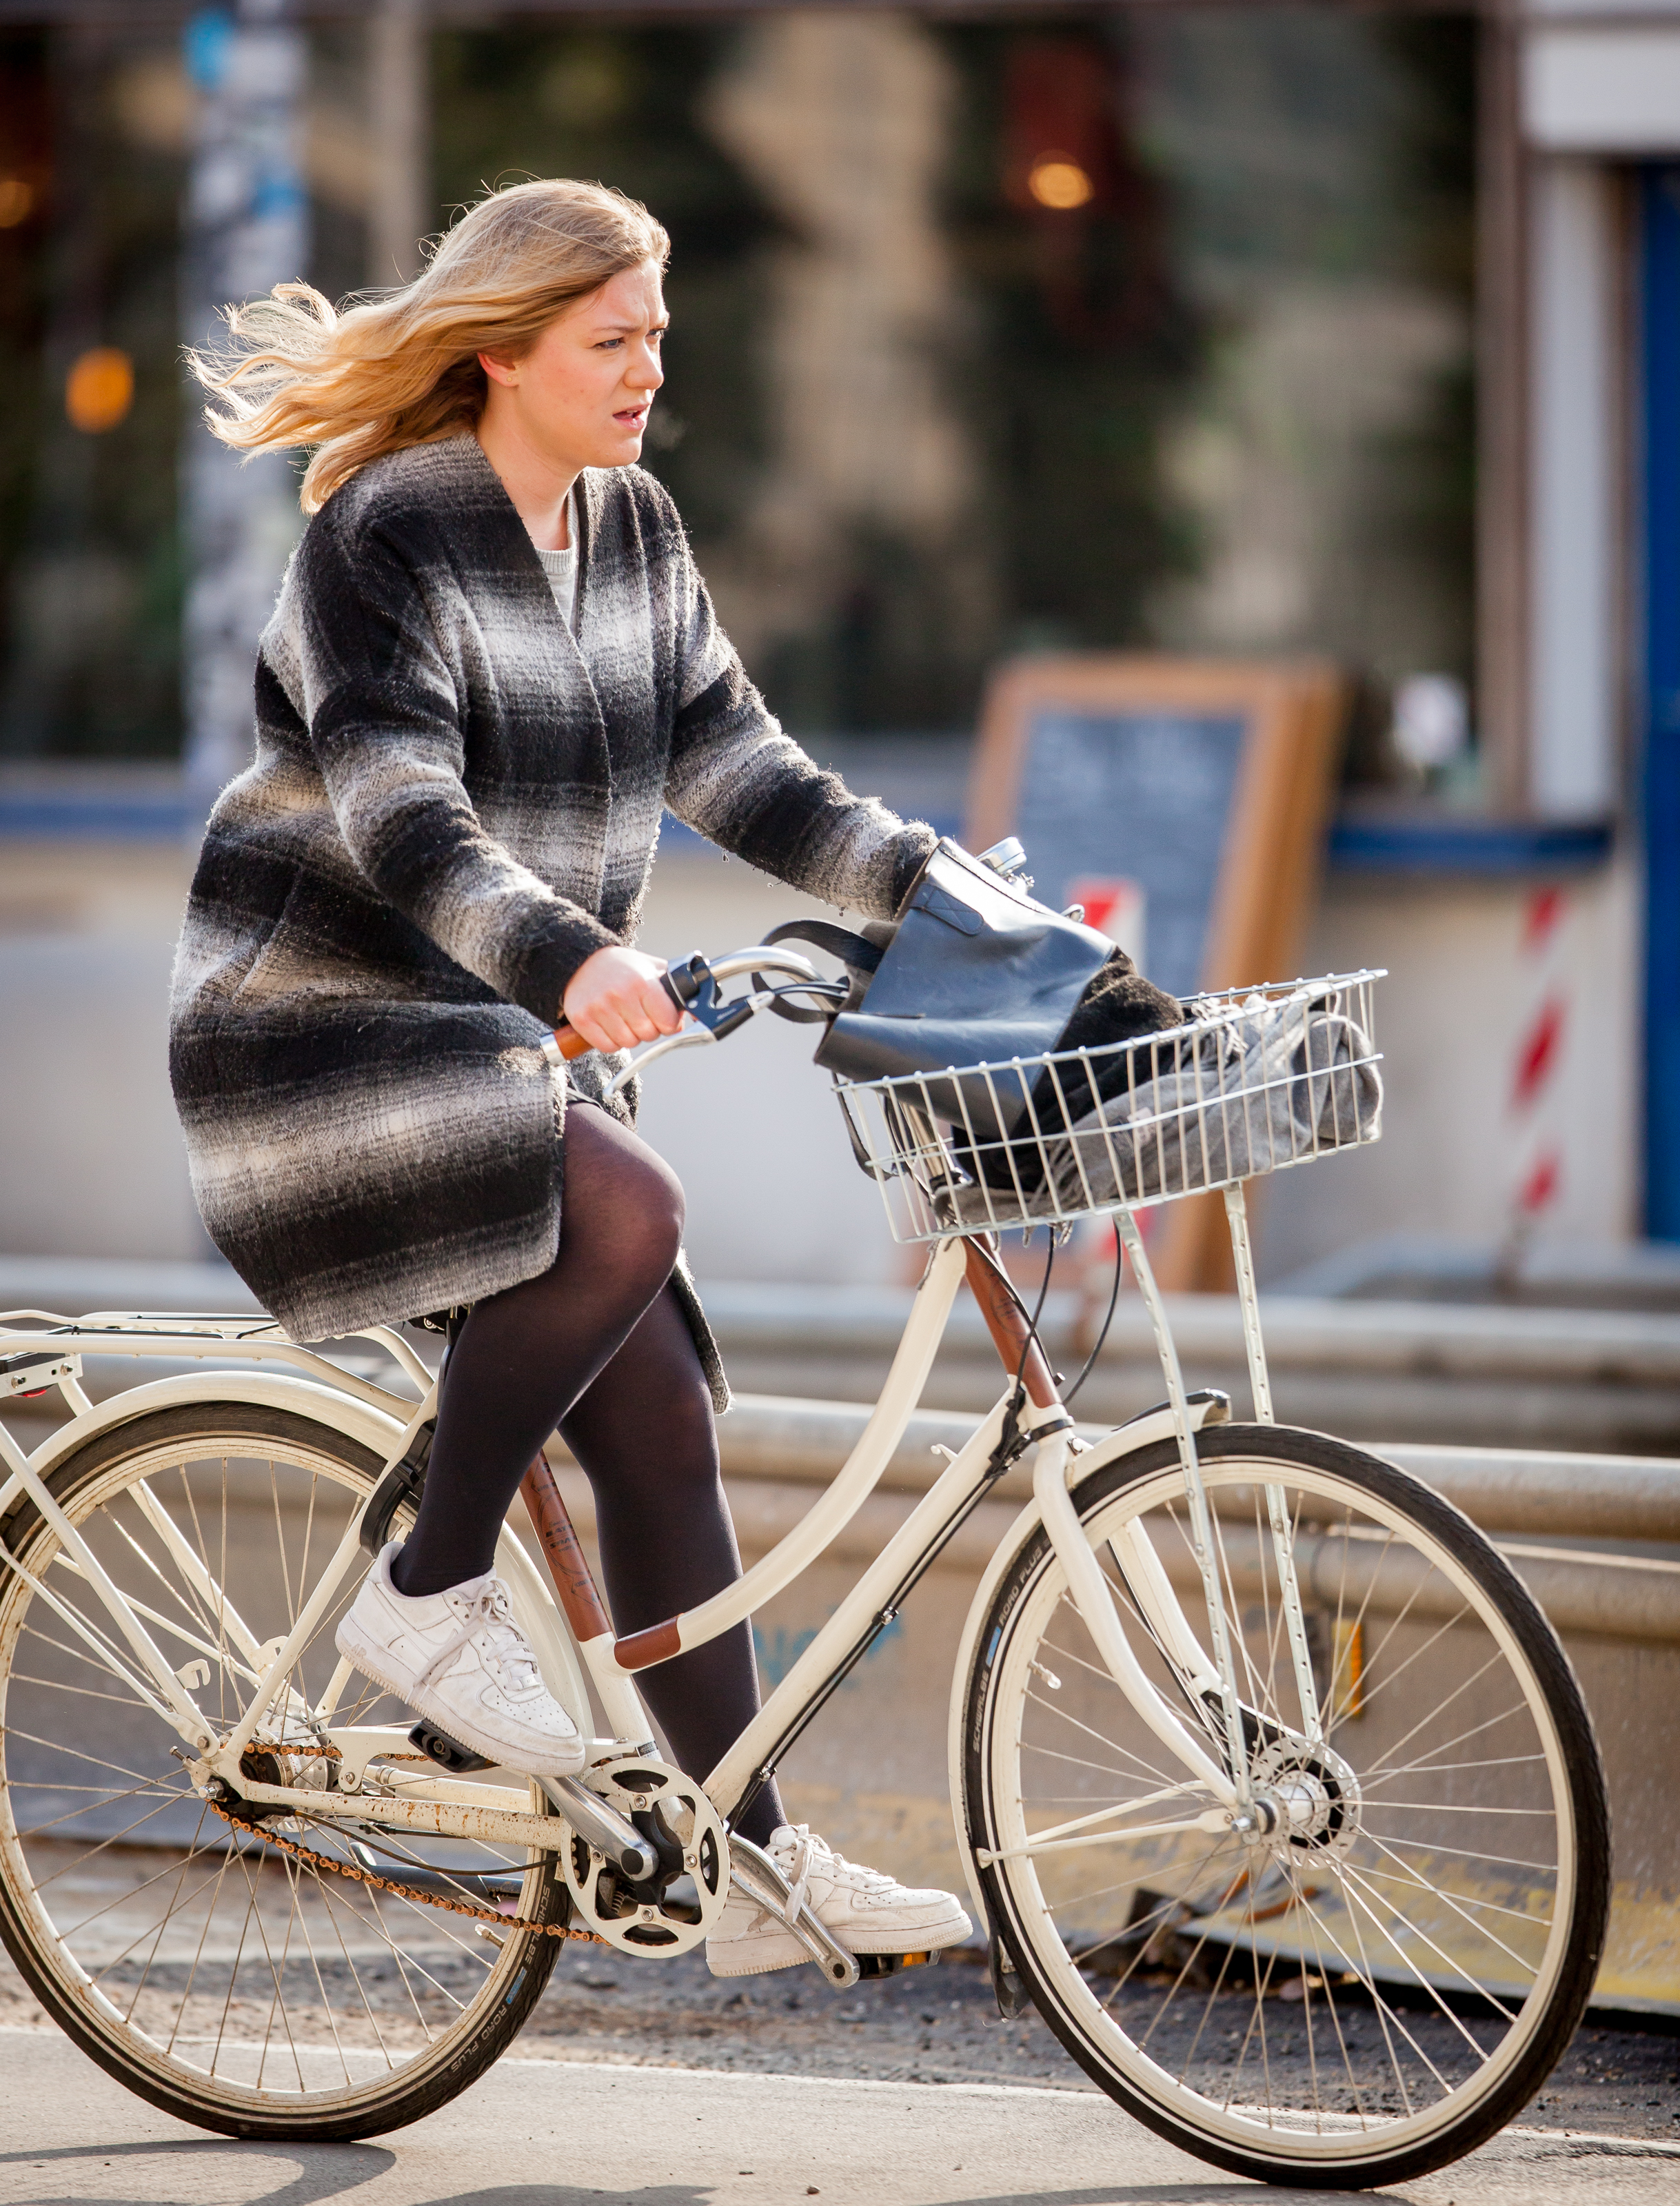
bicycle, bike, Franz Michael Skjold Mellbin, girl, woman, footwear, tire, wheel, bicycles equipment and supplies, land vehicle, bicycle frame, hairstyle, shoe, crankset, bicycle wheel, bicycle handlebar, bicycle tire, leg, helmet, bicycle fork, sports equipment, dress, bicycle accessory, Bicycle stem, bicycle saddle, street fashion, Hub gear, Luggage and bags, bicycle part, bicycle chain, eyewear, mode of transport, bag, outdoor recreation, headgear, groupset, thigh, cycling, spoke, automotive wheel system, recreation, sneakers, cycle sport, rim, boot, human leg, bicycle drivetrain part, road, road bicycle, blond, street, personal protective equipment, pattern, sandal, sitting, brown hair, high heels, hybrid bicycle, road cycling, sports, bicycle pedal, fashion accessory, winter, handbag, tourism, endurance sports, mountain bike, photo shoot